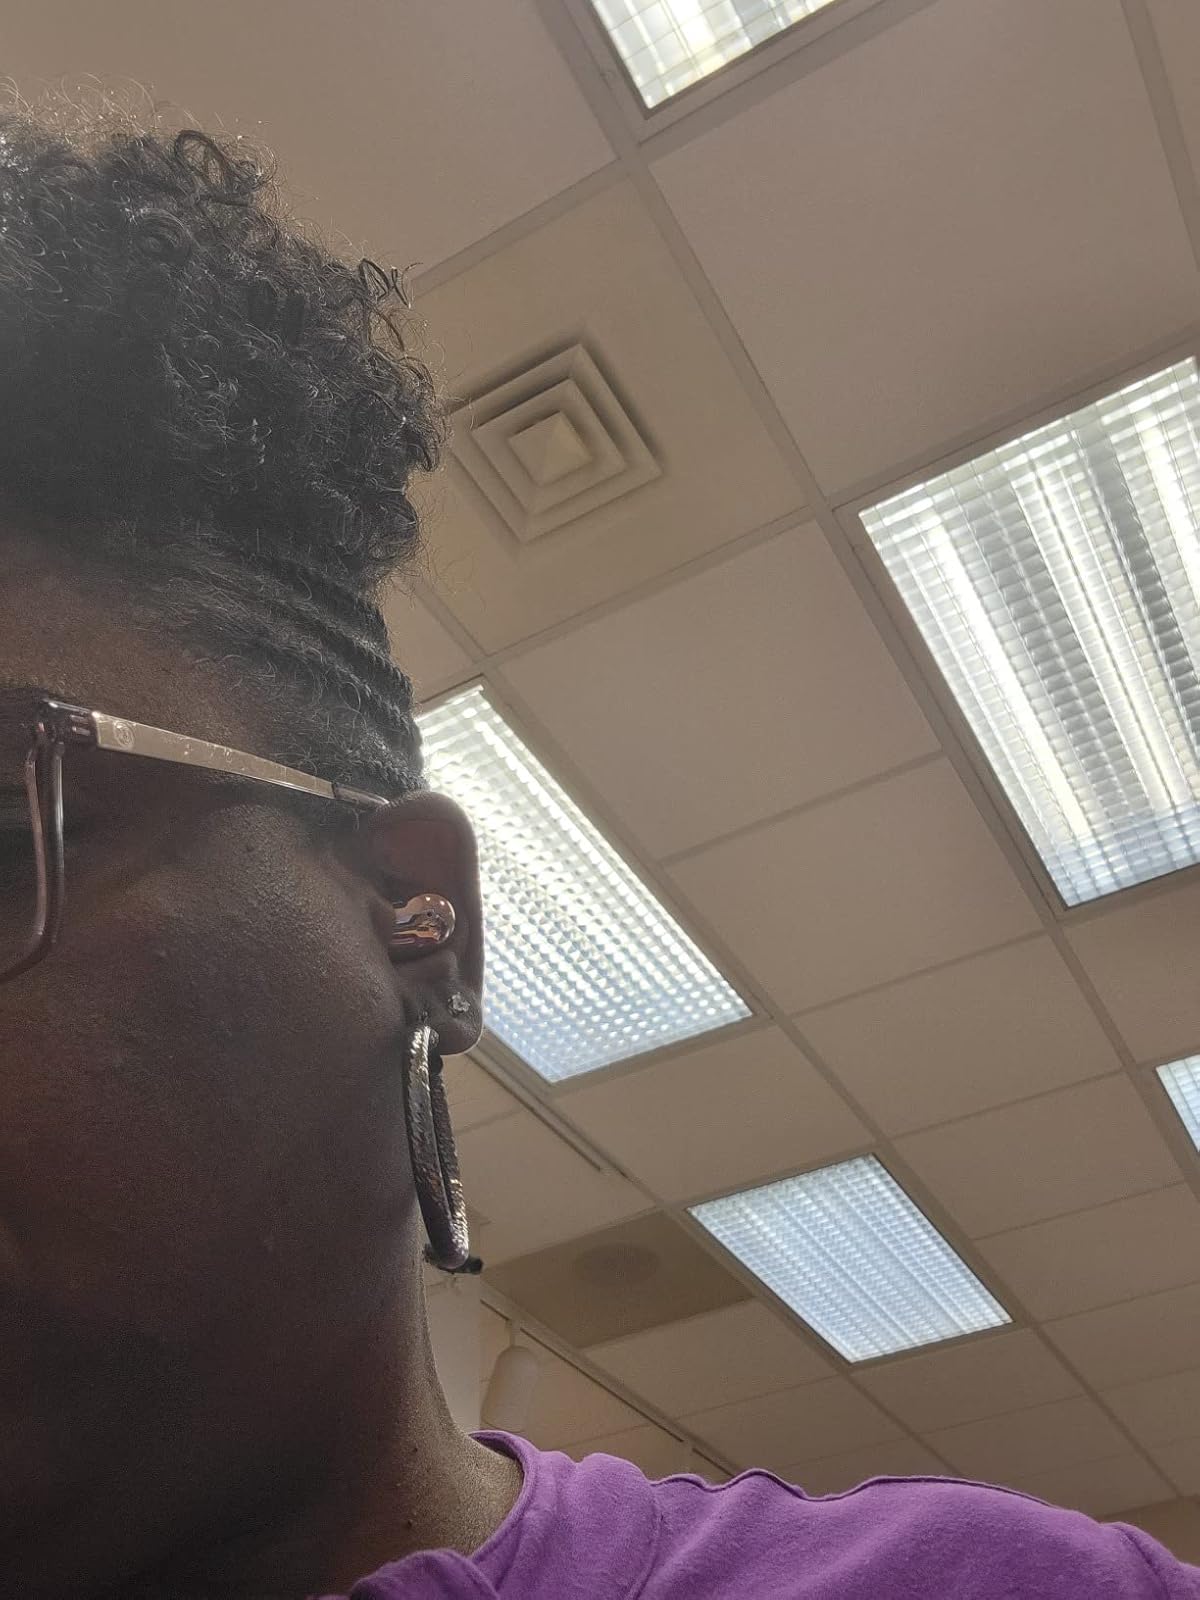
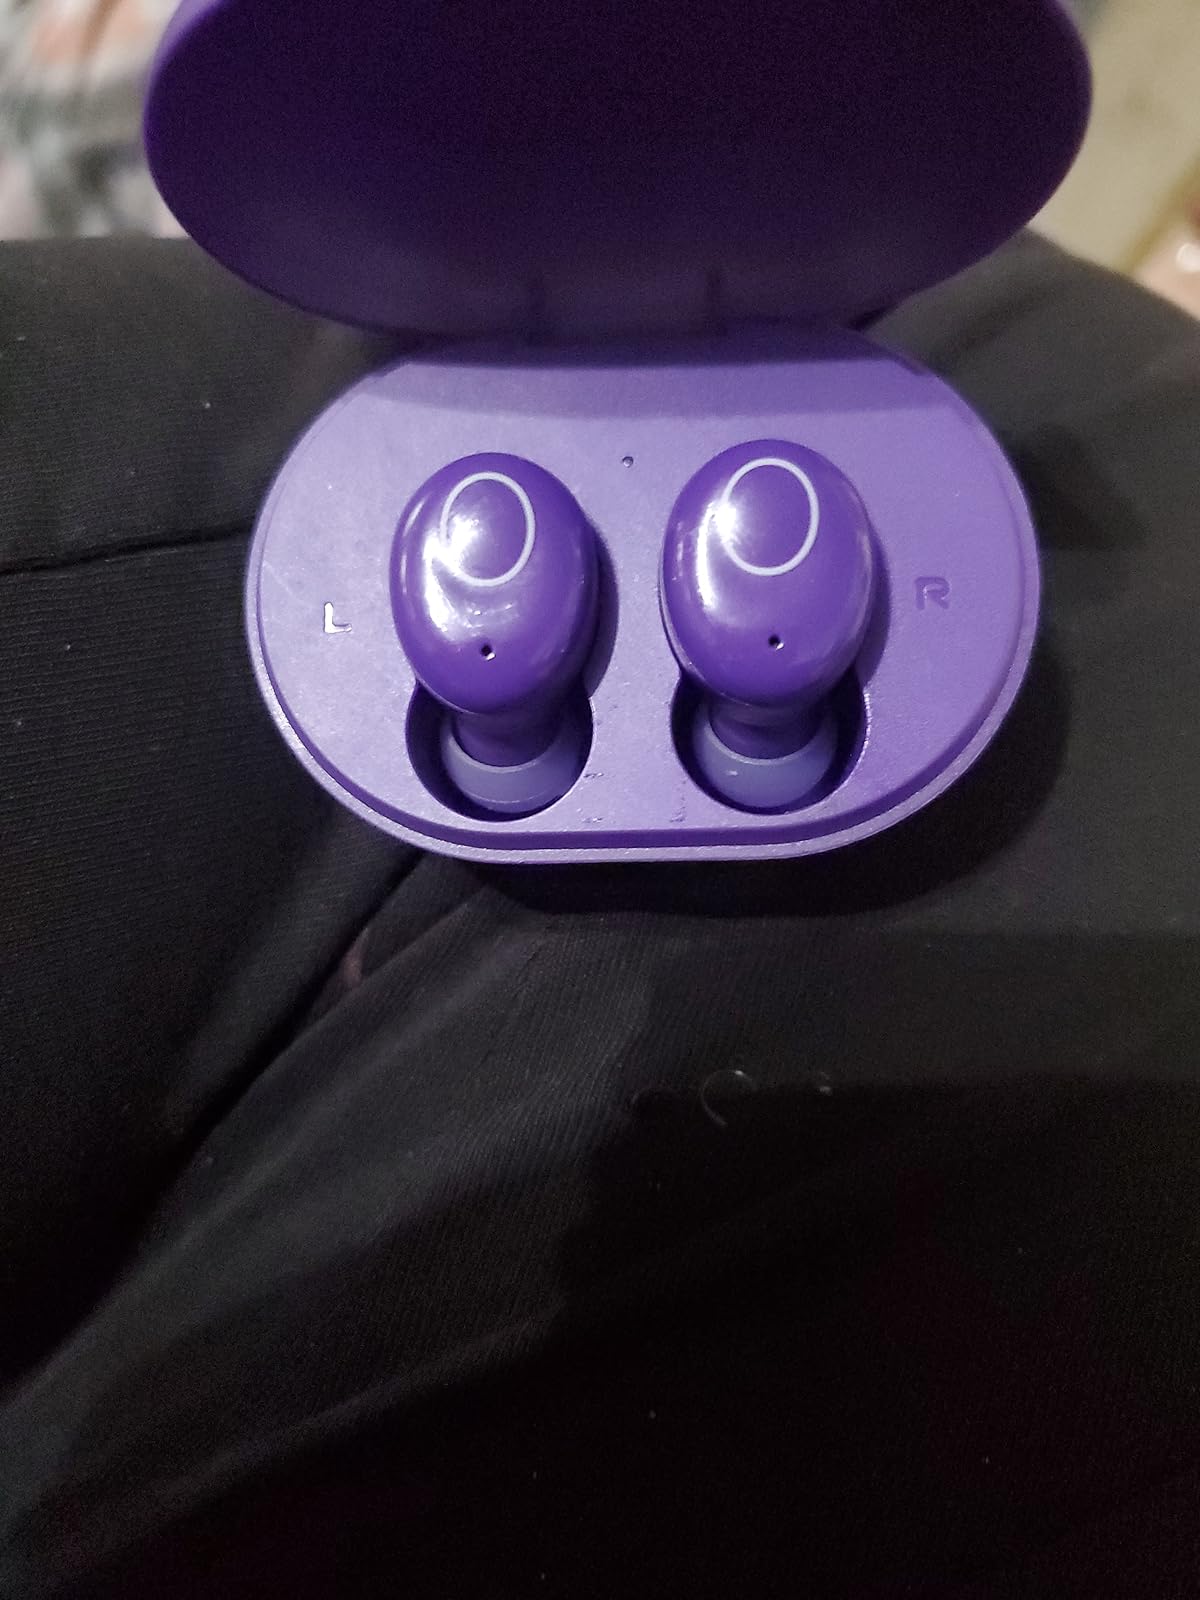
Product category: earbuds
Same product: no